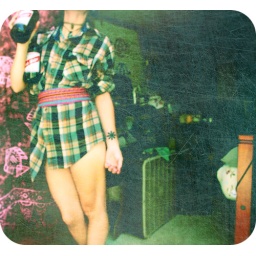
The cats are singing in the trees again.Stop sweeping your emotions under the rug.